Paolo di Campofregoso

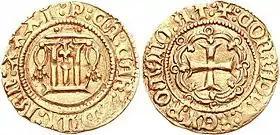
Ducat of Paolo di Campofregoso, coined between 1483 and 1488.

The son of doge Battista Fregoso, he was convinced by Pope Nicholas V to study ecclesiastical matters at Pavia. In 1448, once finished with his studies, he was appointed canon of the cathedral of Savona, and in 1453 he became abbot of the Cistercian convent of Sant'Andrea at Savona. The same year, aged only 26, he was appointed archbishop of Genoa by request of his brother Pietro, the current doge. Pietro had become doge for the first time in 1450, succeeding his cousin Lodovico, who had resigned for unknown reasons. His rule ended in 1458 when the city surrendered itself to King Charles VII of France.